Methyl aminolevulinate

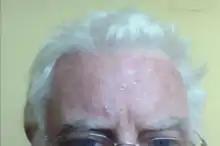
Interim result of phototherapy for actinic keratosis with Metvix one week after exposure. Patient has light skin and blue eyes.

Methyl aminolevulinate is approved in New Zealand for treatment of basal cell carcinoma.